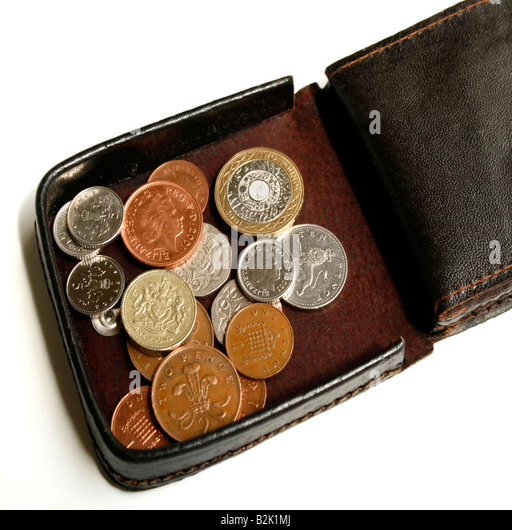
coins in an open purse / wallet - small change